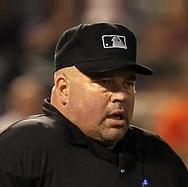
Age: 45